Westhouses

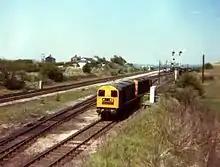
Westhouses - Tibshelf Sidings in 1980

The shed closed to locomotives when traffic defects caused a Class 56 to derail and the shed was deemed to be no longer in a usable condition. Operations were moved to Tibshelf sidings until the complete closure of Westhouses as a traincrew depot in January 1987.